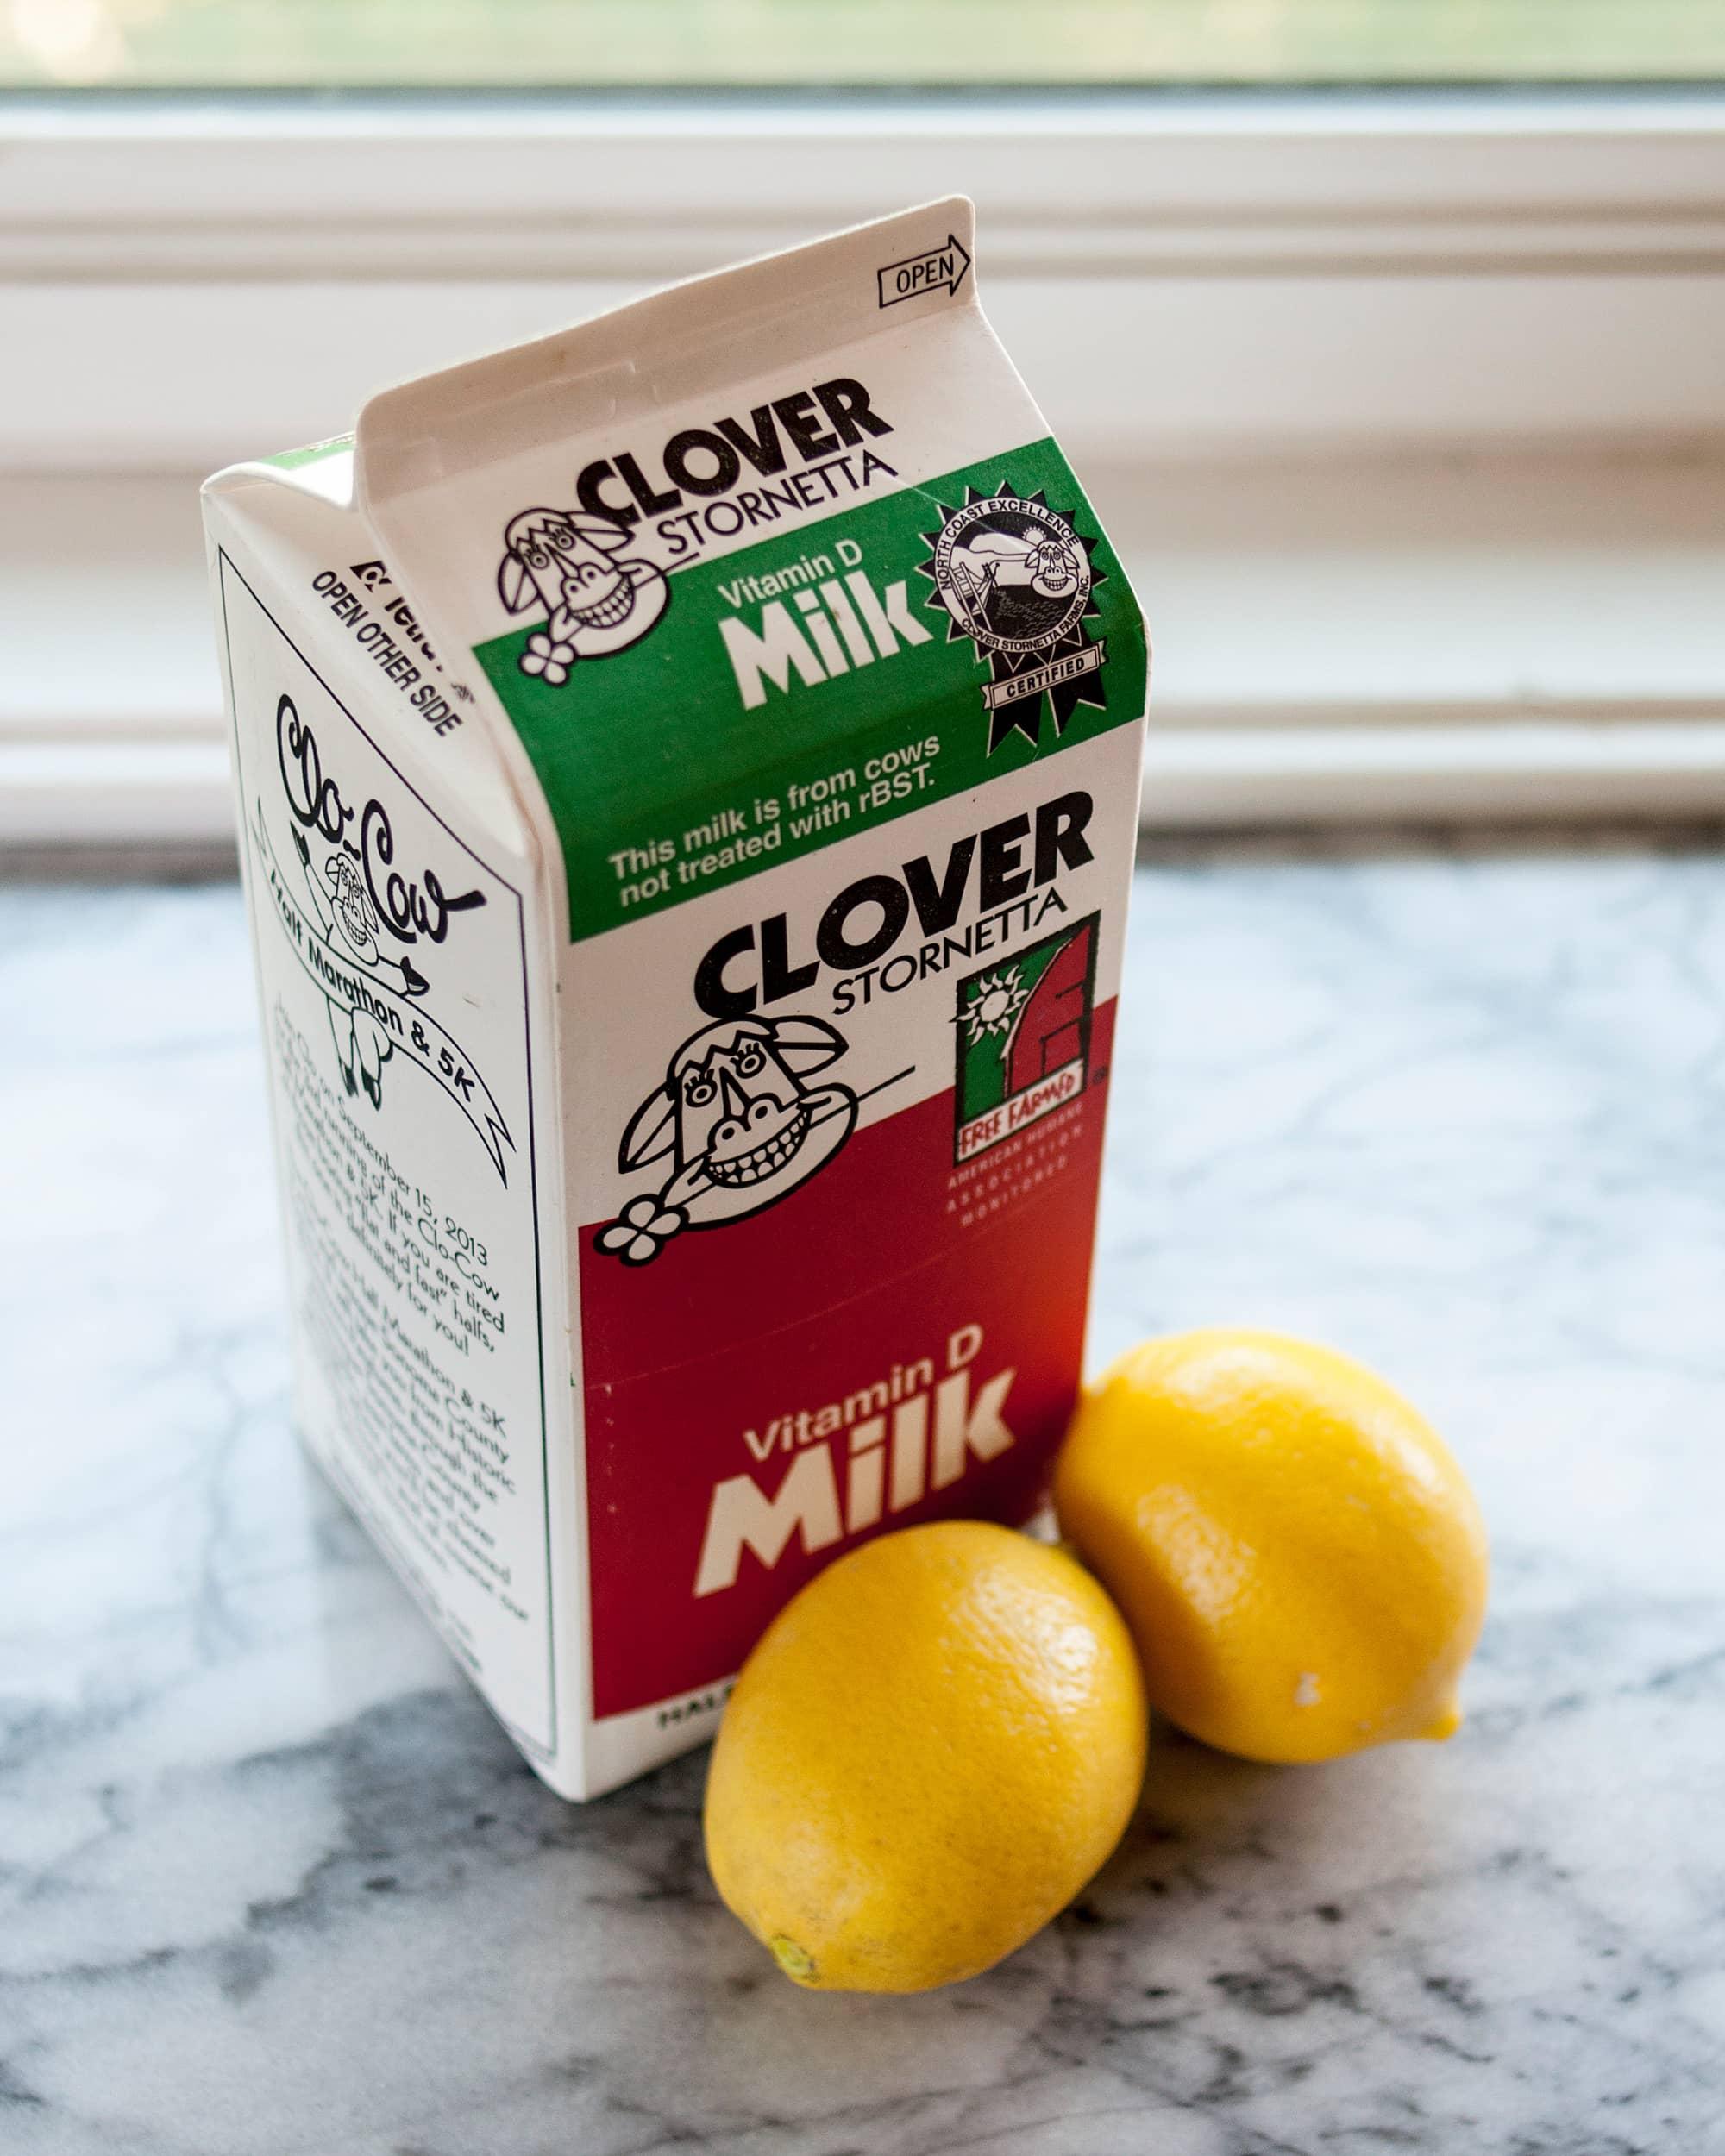
Waste category: cardboard